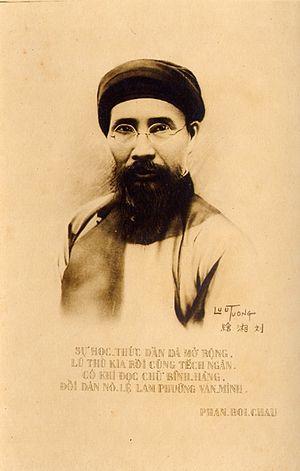
Image mémoire de Phan Boi Chau, révolutionnaire vietnamien 1867 - 1940
Phan Bội Châu est un indépendantiste vietnamien, principale figure du nationalisme vietnamien au début du XXᵉ siècle. D'abord monarchiste et allié au prince Cường Để, il devient républicain sous l'influence de Sun Yat-sen. En 1925, il est arrêté sur dénonciation à Shanghai par des agents de la « Sûreté » française et ramené en Indochine française où il est jugé et condamné, avant d'être gracié par le gouverneur Alexandre Varenne et placé en résidence surveillée à Hué, où il meurt en 1940.